Simpson Tide

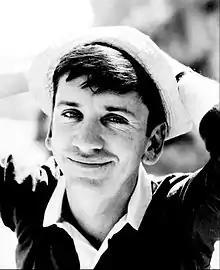
Bob Denver guest stars as himself.

"Simpson Tide" was one of two season nine episodes that was executive produced by Al Jean and Mike Reiss, both of whom were the showrunners for the third and fourth seasons. Although Jean would later return to run the show from season 13, it was the last episode for which Reiss received an executive producer credit. Joshua Sternin and Jennifer Ventimilia, the episode writers, were working on Jean and Reiss's show "The Critic" at the time, and pitched an episode where Homer joins the Naval Reserve. Although the episode is partially based on the 1995 film "Crimson Tide", the original pitch was made before the film was released. After the release of the film, the writers decided to start incorporating elements from the movie in the script. In the original draft, Bart sneaked on board the submarine with Homer. They were trying to do it "for the comedy of it", but could not get the draft to work, so it was cut. It was difficult for them to figure out how to get the captain off of the sub, but they eventually decided to have him shot out of the torpedo tube. In the DVD commentary, Al Jean says that Steiger claimed that he really did get stuck in a torpedo tube once, but this plot device was not related to his experience.